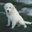
Label: dog